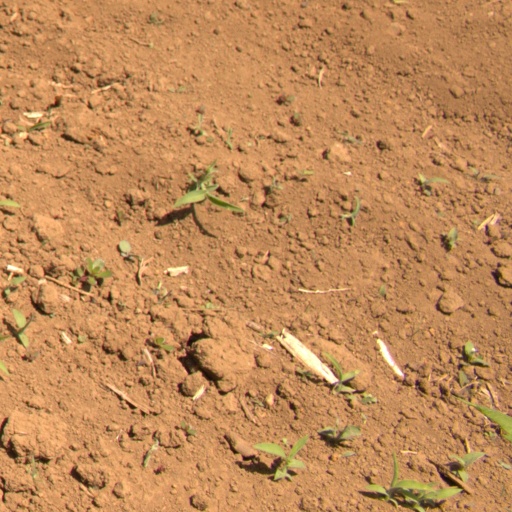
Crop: Jerusalem artichoke